Morcom Rose Garden

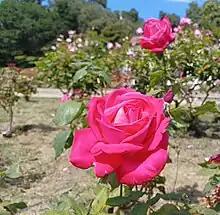
Roses at Morcom Rose Garden

In the early 2000s, a lead city gardener organized a group of volunteers called the "Dedicated Deadheaders," given the greatly reduced hours of city staff to maintain the irrigation lines, weed, and deadhead and prune the roses. The garden of over 2,400 roses bushes was originally slated to have eight full-time workers, but now has one city worker one day a week overseeing it. The Deadheaders established a website, www.FriendsofOaklandRose.org, as well as a Facebook Page. "Friends of Morcom Rose Garden," with photos of the garden often updated and contacts for ways to volunteer.